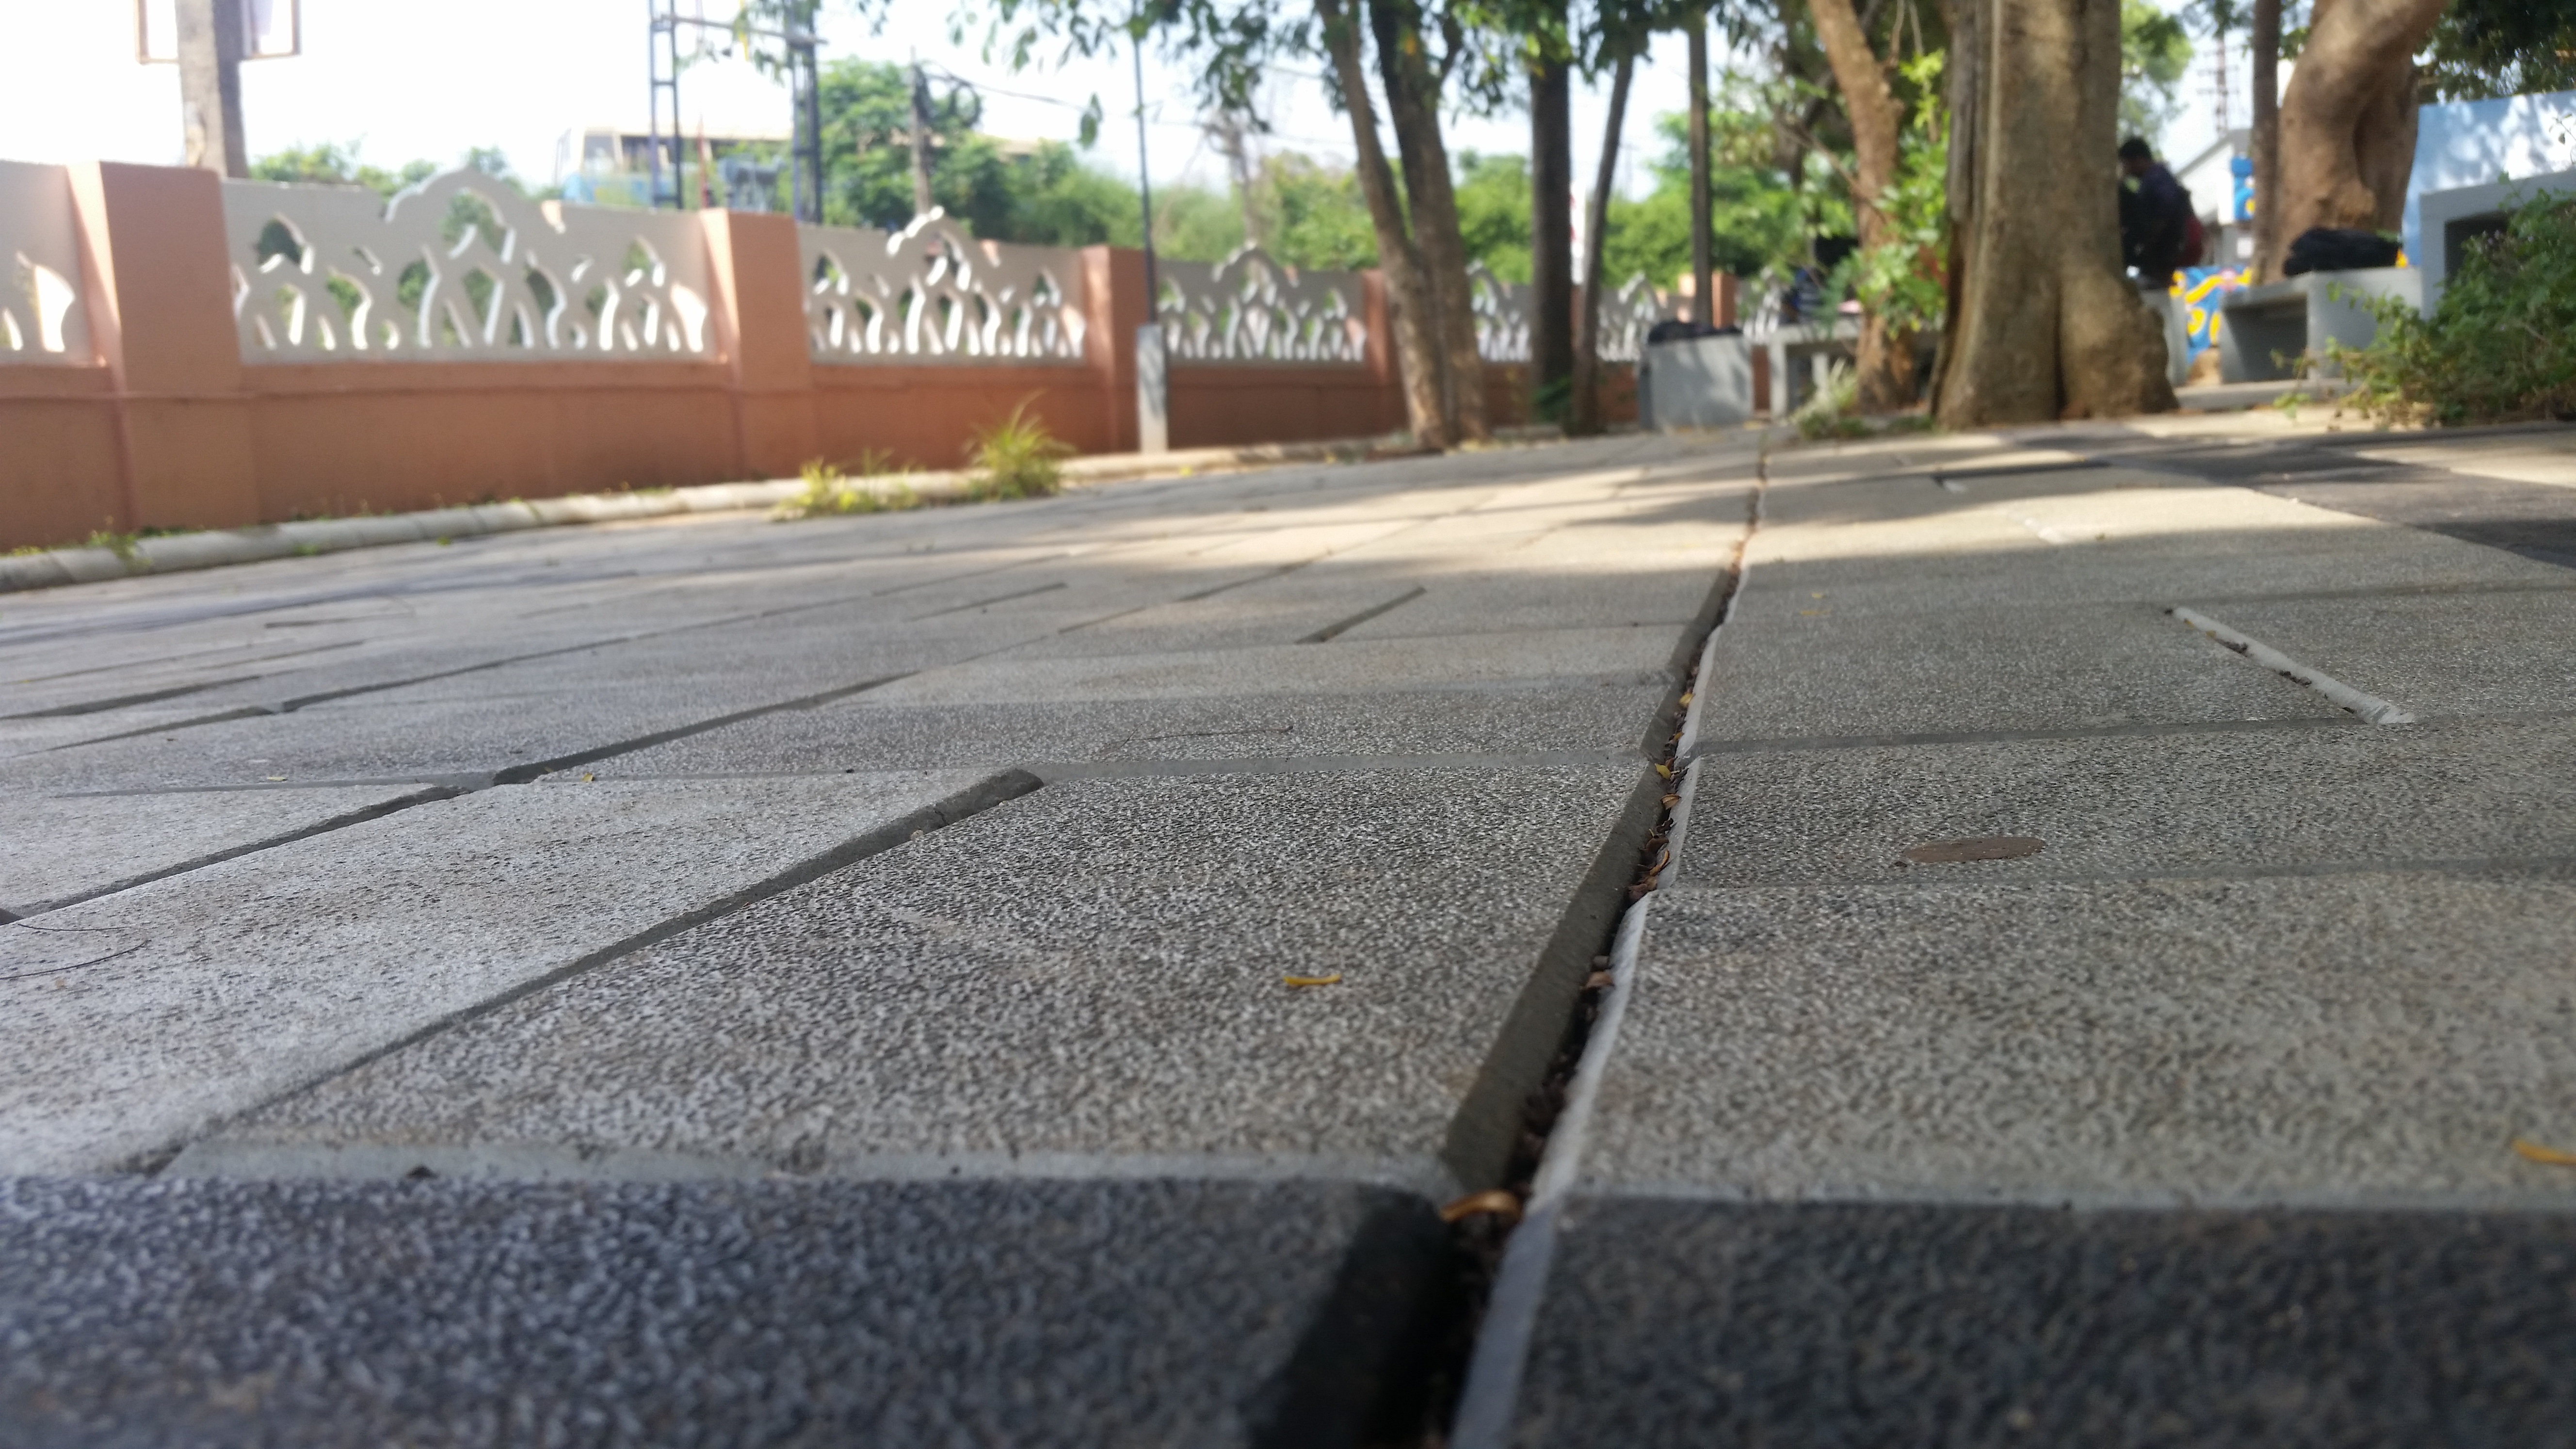
pedestrian, road, sidewalk, asphalt, walkway, lane, public space, infrastructure, zebra crossing, driveway, flooring, pedestrian crossing, road surface, residential area, outdoor structure